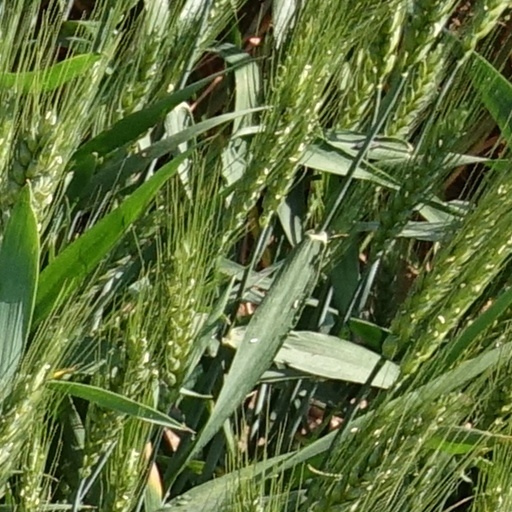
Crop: wheat